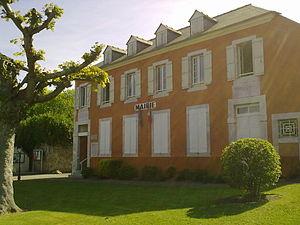
Barzun, France
Barzun est une commune française, située dans le département des Pyrénées-Atlantiques en région Nouvelle-Aquitaine.